Albert G. Lawrence

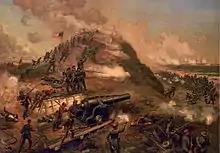
Assault of the fort during the Second Battle of Fort Fisher

He was educated at Harvard College, and studied law at Harvard Law School, receiving his diploma as a lawyer in 1858.